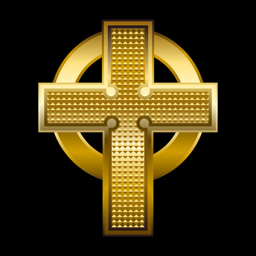
vector illustration of a golden cross